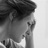
Emotion: sad